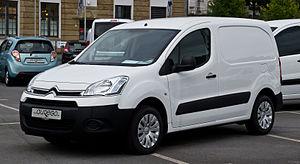
Le Berlingo II apparaît en mai 2008 en même temps que la version Peugeot Partner II. Il remplace le Berlingo I qui continue à être produit pour certains marchés sous le nom Berlingo First.
Le Berlingo est un modèle automobile du constructeur automobile français Citroën. Le Berlingo est la première camionnette moyenne mono-volume. Elle a été lancée en juillet 1996 dans sa première version, en 2008 pour la deuxième génération et 2018 pour la troisième.